Satakarni II

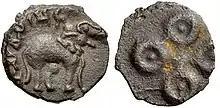
Coin of the Satavahanas (Andhras), issued in the family name "Satakarni". Mid 1st century BCE-1st century CE.

Satakarni II (Brahmi script: 𑀲𑀸𑀢𑀓𑀡𑀺, "Sātakaṇi") was the fourth of the Satavahana kings, who ruled the Deccan region of India. His reign is generally dated to 50-25 BCE. Many scholars claim that Satakarni II didn't exist and hence his reign is disputed.